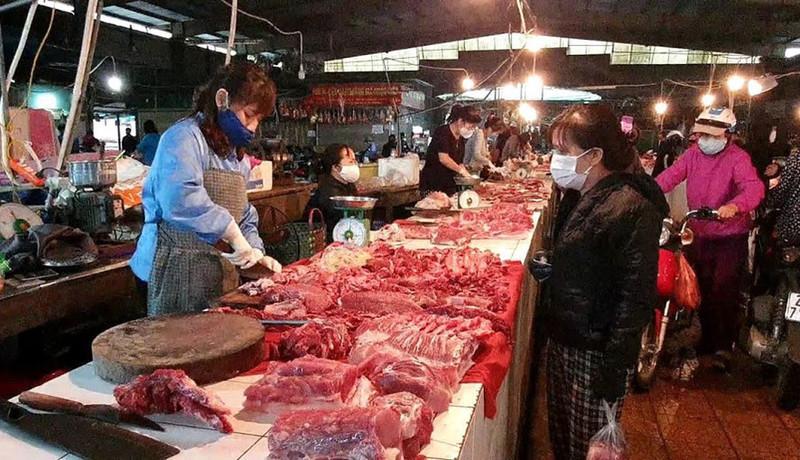
người phụ nữ mặc áo xanh dương đang cắt thịt bán cho khách hàng